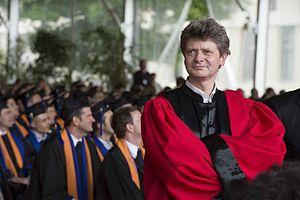
Bertrand Moingeon lors d’une cérémonie de remise de diplômes à l’HEC Paris.